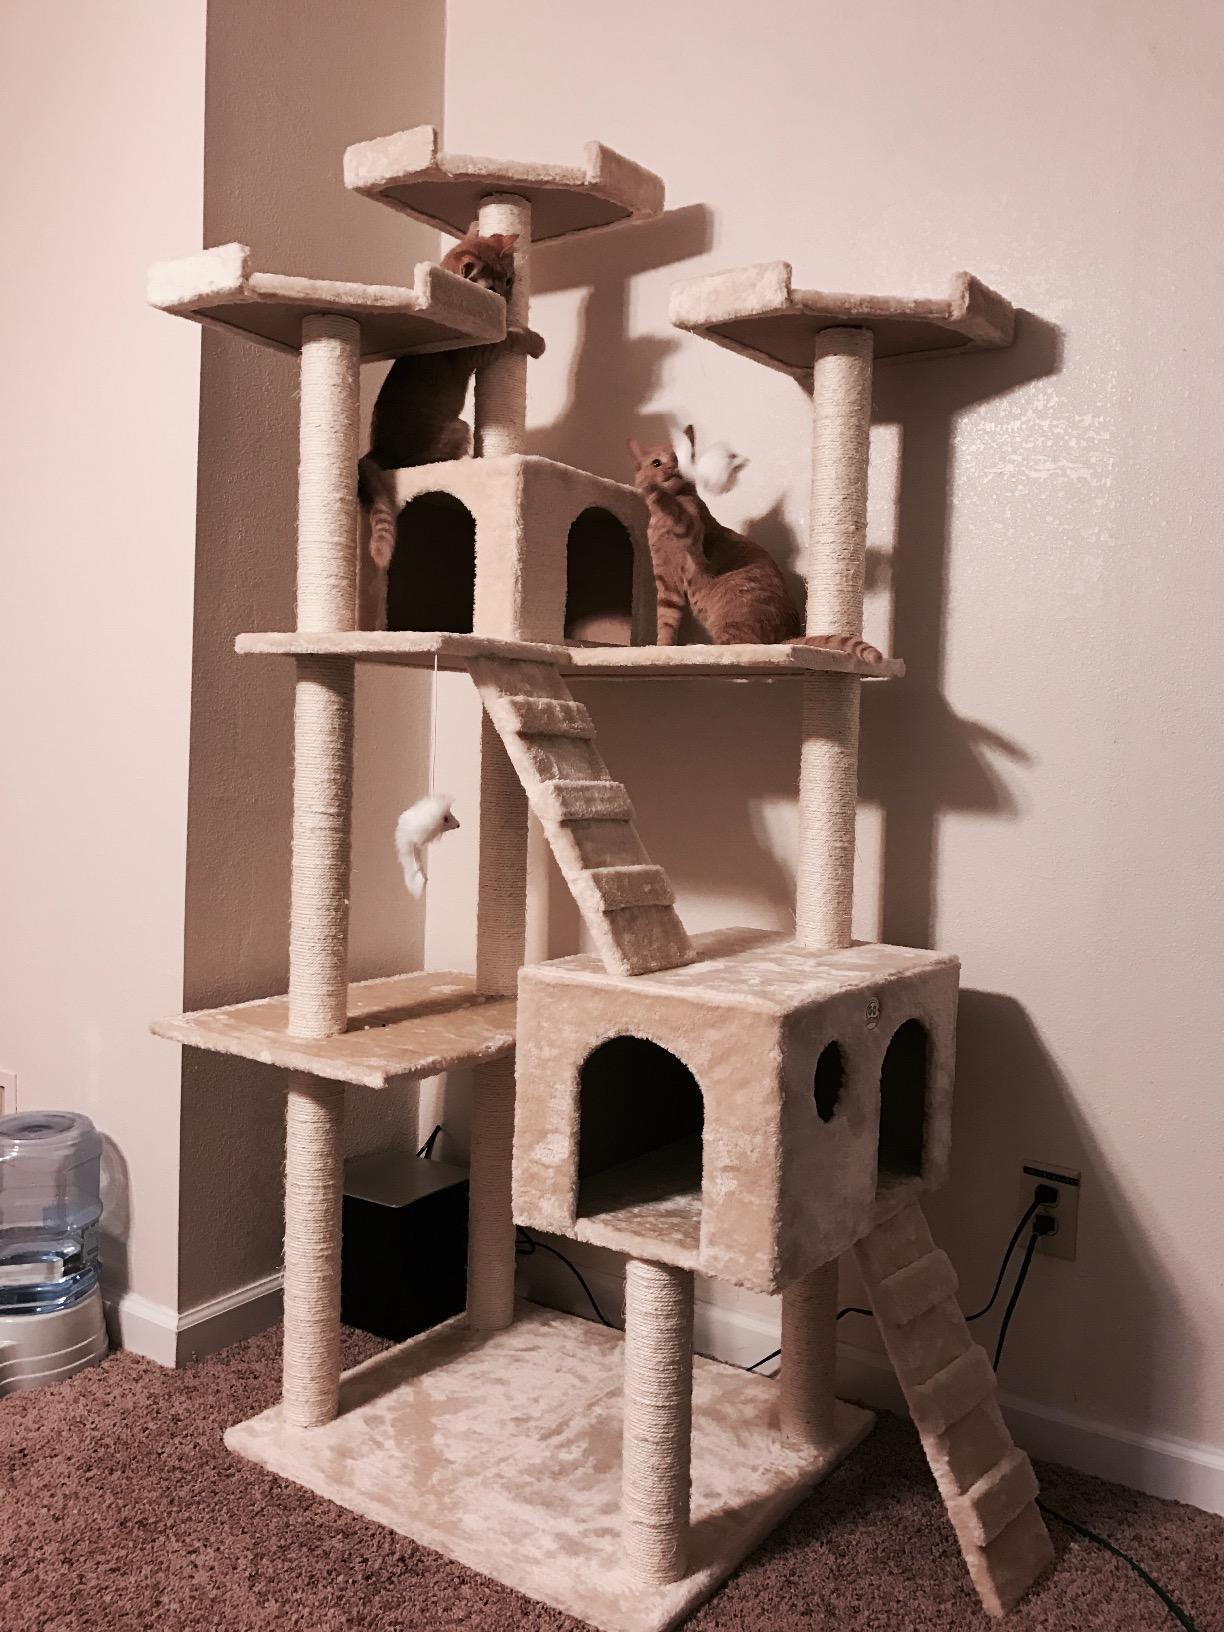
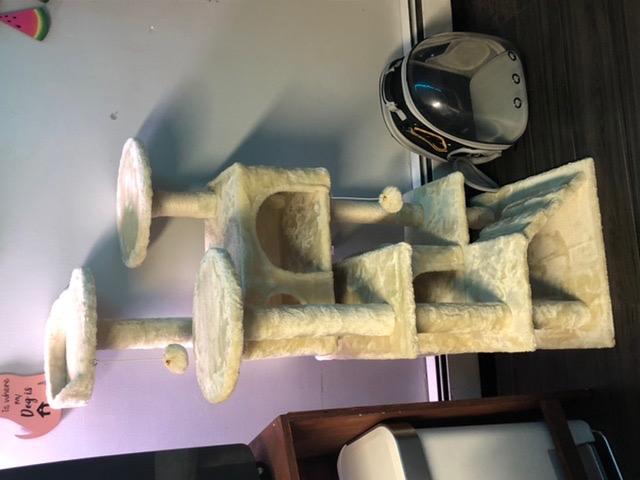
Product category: items_cat tree
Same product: no